Awagasaki Station

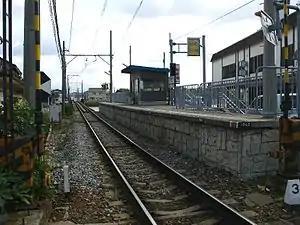
Awagasaki Station in November 2005

is a railway station on the Hokuriku Railroad Asanogawa Line in the town of Uchinada, Japan, operated by the private railway operator Hokuriku Railroad (Hokutetsu).